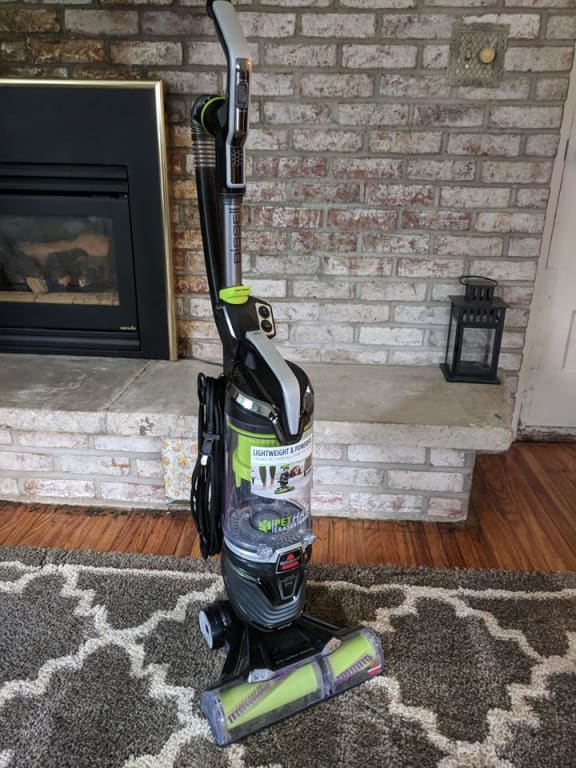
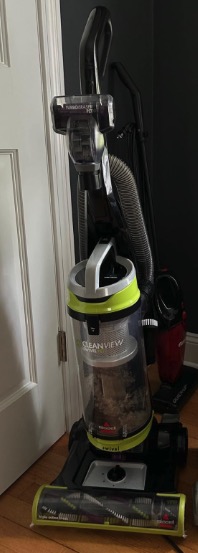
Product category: items_vacuum
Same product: no